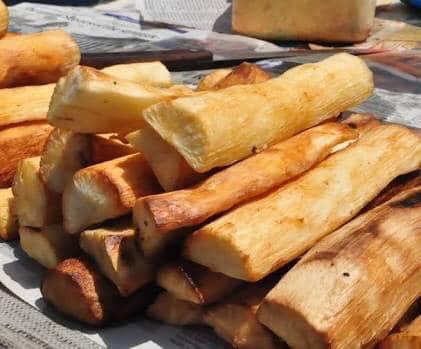
Mihogo hii ya kuchemshwa imepangwa kwenye soko kuashiria kwamba inauzwa. Kando pia tunaona kuna sufuria iliyowekwa juu ya meza na kisu ya kukatiakatia hao wanabiashara wanapohitaji kukula visehemu kidogo kidogo.